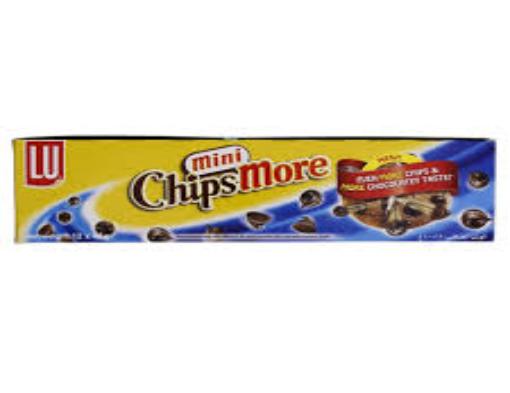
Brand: Chipsmore
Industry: Food